Quebec

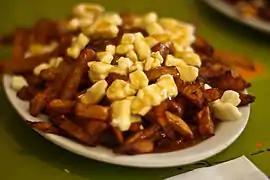
A classic poutine

The art of Quebec has developed around the specific characteristics of its landscapes and cultural, historical, social and political representations. The development of Quebec masterpieces in painting, printmaking and sculpture is marked by the contribution of artists such as Louis-Philippe Hébert, Cornelius Krieghoff, Alfred Laliberté, Marc-Aurèle Fortin, Marc-Aurèle de Foy Suzor-Coté, Jean Paul Lemieux, Clarence Gagnon, Adrien Dufresne, Alfred Pellan, Jean-Philippe Dallaire, Charles Daudelin, Arthur Villeneuve, Jean-Paul Riopelle, Paul-Émile Borduas and Marcelle Ferron.